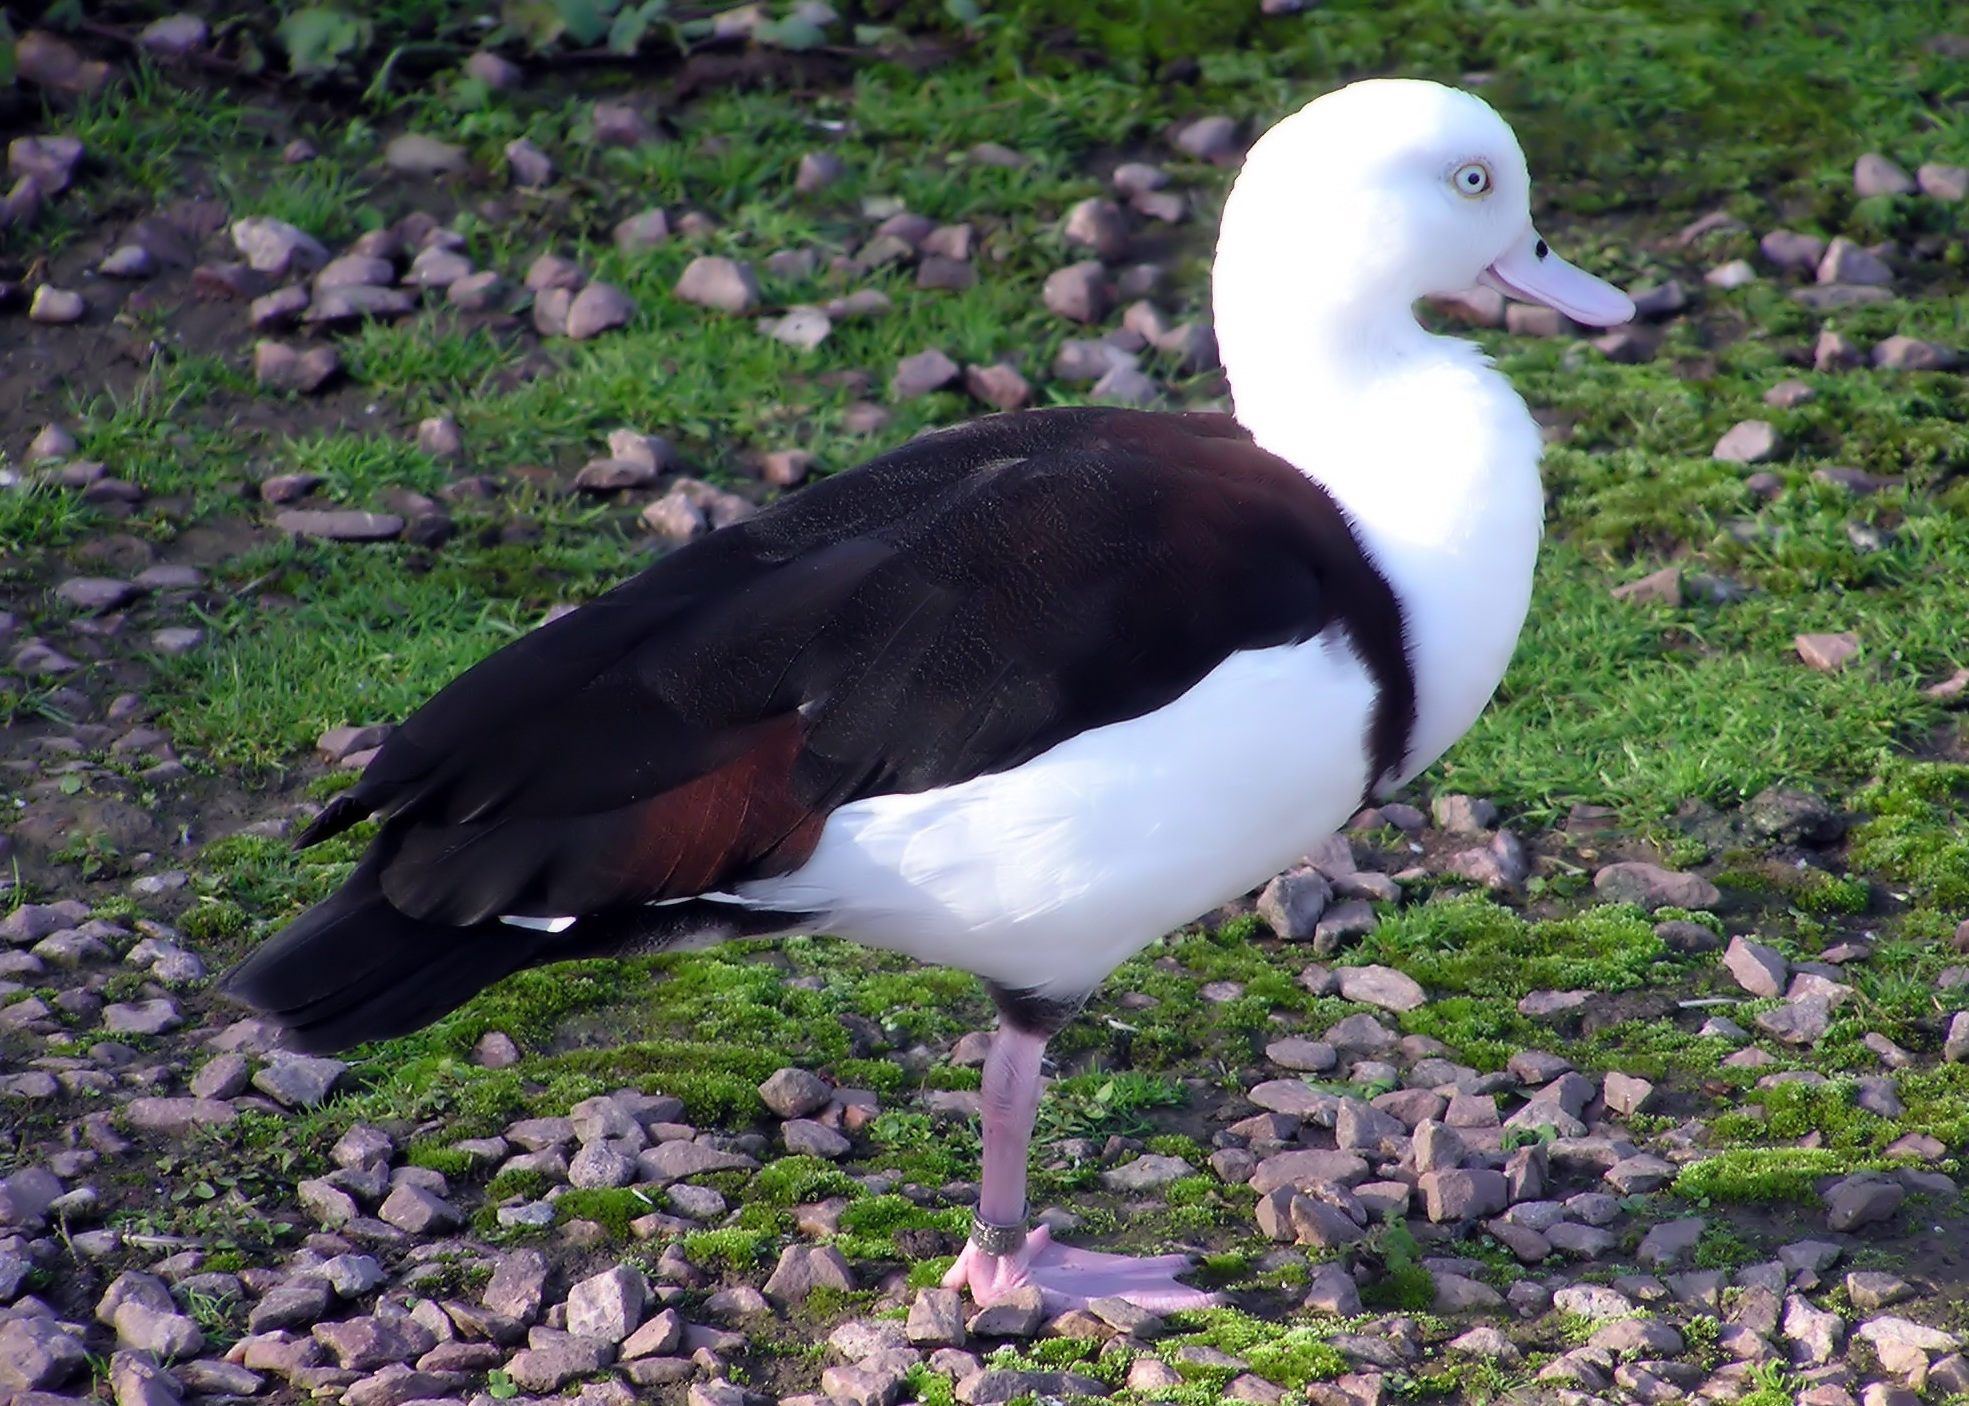
bird, ground, seabird, wildlife, beak, fauna, australia, duck, vertebrate, shelduck, water bird, protected, radjah shelduck, burdekin duck